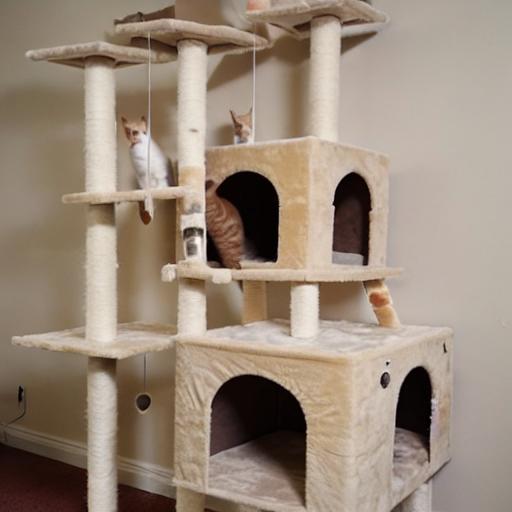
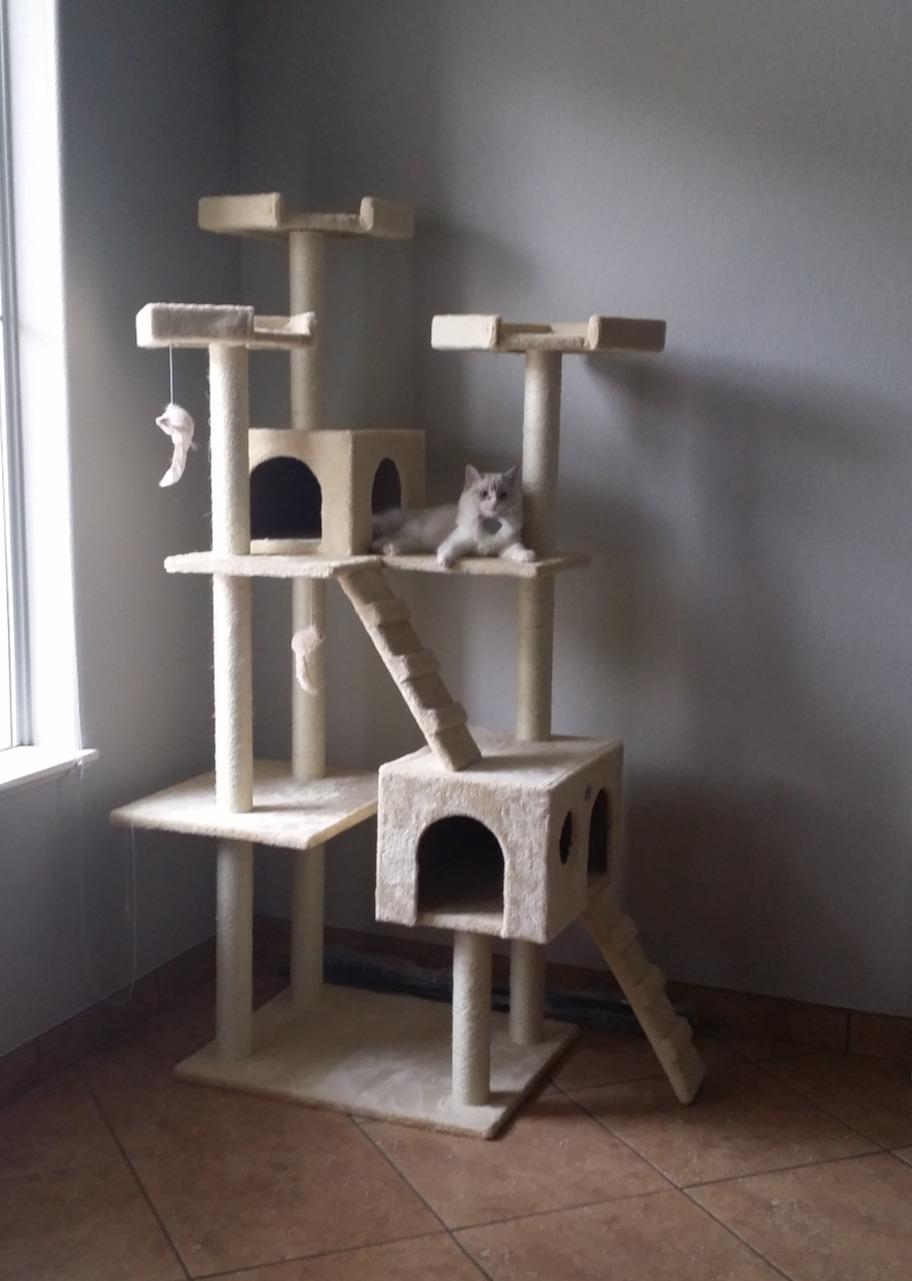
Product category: items_cat tree
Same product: no